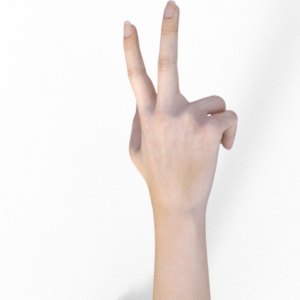
Label: scissors